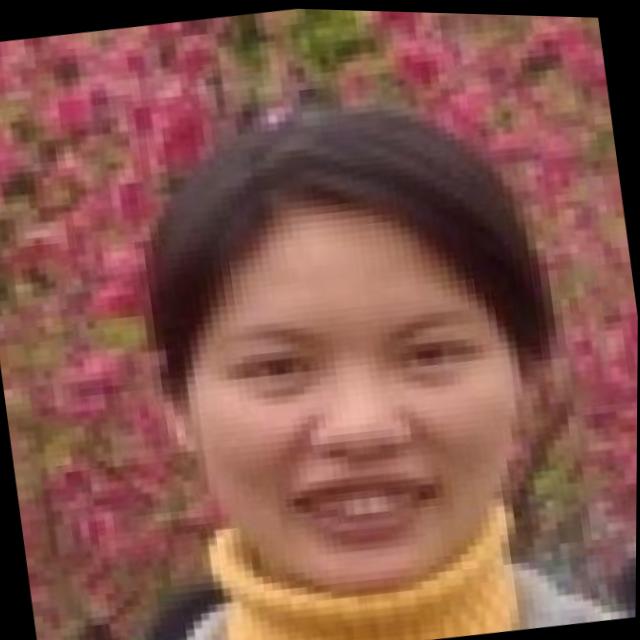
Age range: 21-44